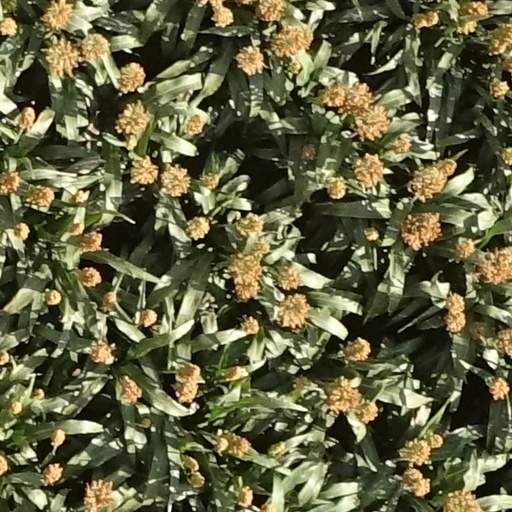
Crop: sorghum